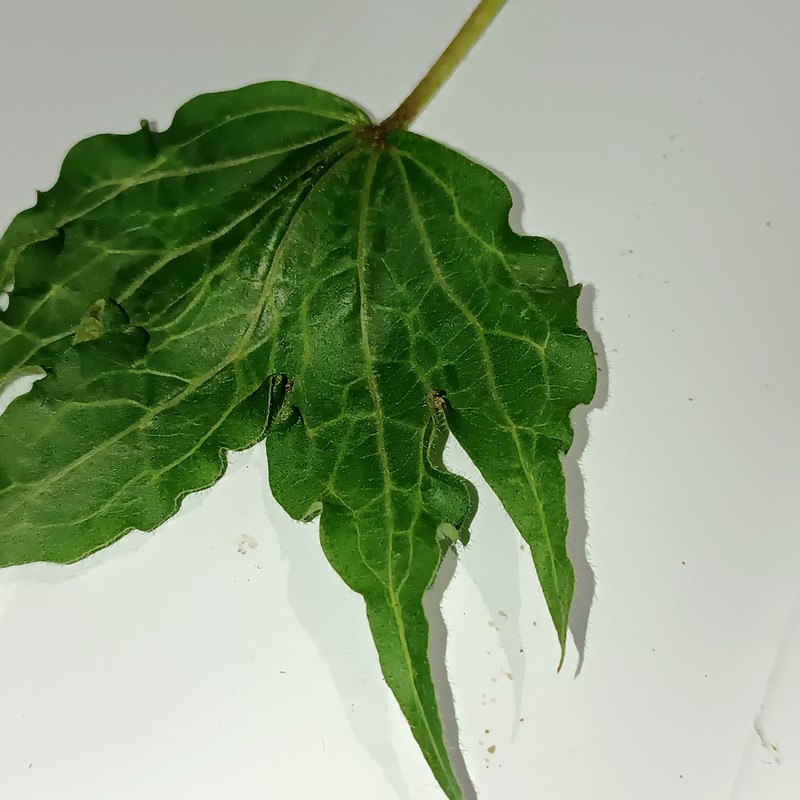
Label: Herbicide Growth Damage